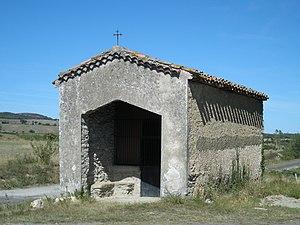
Chapelle à Mouthoumet (Aude)
Mouthoumet est une commune française, située dans le département de l'Aude en région Occitanie. En 2010, elle comptait 116 Mouthoumetais. La commune est située à cœur des Corbières sur l'ancienne route nationale 613 aujourd'hui route départementale. Le regroupement en village a eu lieu entre le XIᵉ siècle et le XIIᵉ siècle sur l'emplacement actuel des habitations. La commune est située sur le territoire de deux zones natura 2000, « vallée de l'Orbieu » et « Hautes-Corbières », elle est aussi traversée du nord au sud par le GR 36.